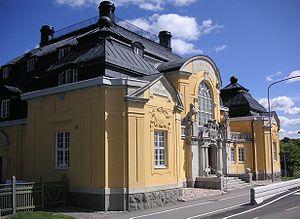
La bibliothèque Hagströmer est une bibliothèque consacrée à l'histoire de la médecine et un musée du livre nommée d'après le premier directeur de l'Institut Karolinska, Anders Johan Hagströmer. La bibliothèque a été créée en 1997 sous la supervision d'Ove Hagelin pour rassembler les anciennes collections de livres de l'Institut Karolinska et de la Société suédoise de médecine sous un même toit. On y retrouve aussi des ouvrages issus des collections du Collège des médecins, de l'Association dentaire suédoise et de la Société de pharmacie. La collection comprend environ 35 000 volumes dont le plus ancien date de 1480. Le De humani corporis fabrica d'André Vésale, imprimé en 1543, et le De motu cordis de William Harvey comptent parmi les ouvrages les plus célèbres de la collection qui comprend également plusieurs publications de Carl von Linné dans des éditions originales. Celle-ci n'est malheureusement pas accessible au public, mais quelques ouvrages ont été présentés à Waldemarsudde lors du bicentenaire de l'Institut Karolinska, en 2010. Depuis 2010. la bibliothèque Hagströmer a été relocalisée dans le palais de justice de Solna, une commune de la banlieue de Stockolm.